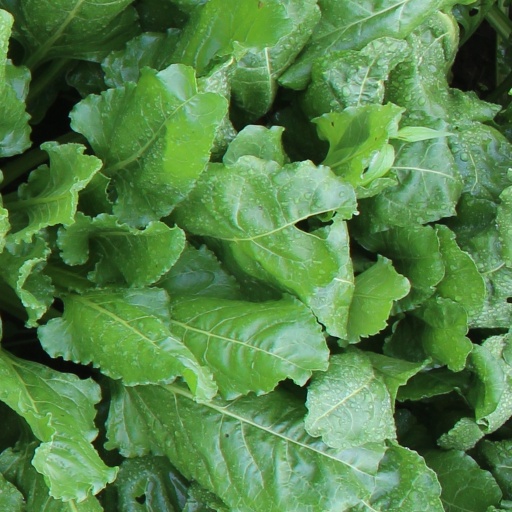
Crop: sugar beet